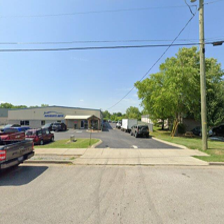
Label: streetView